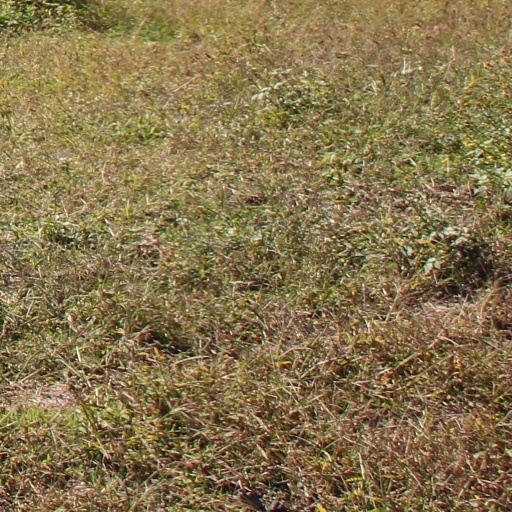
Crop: grape